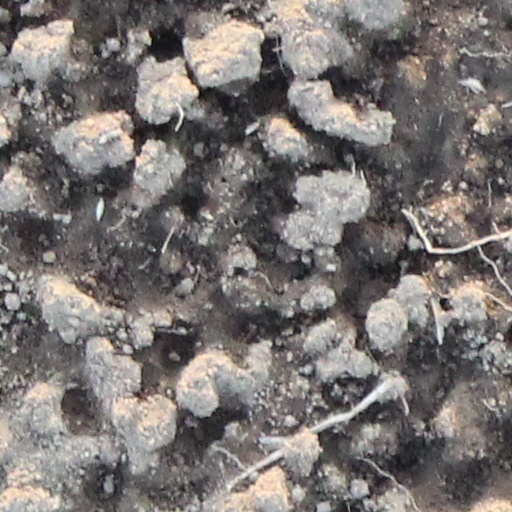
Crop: wheat